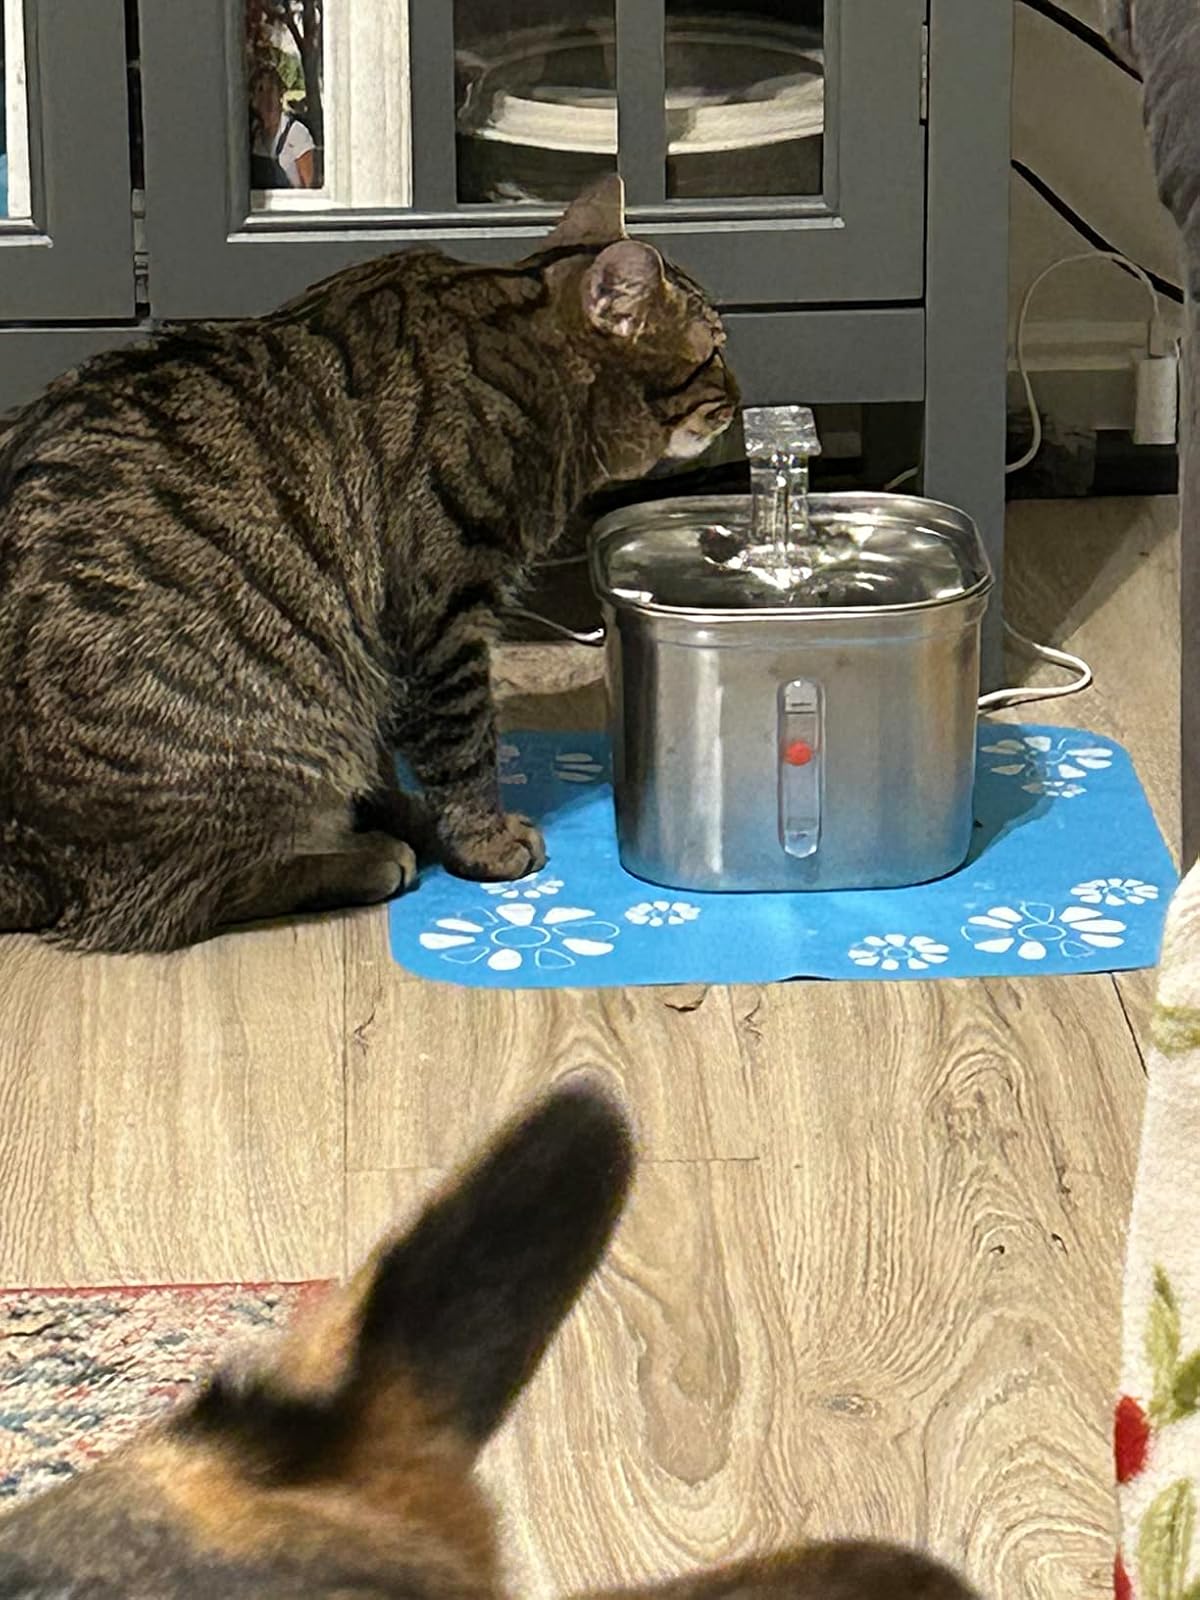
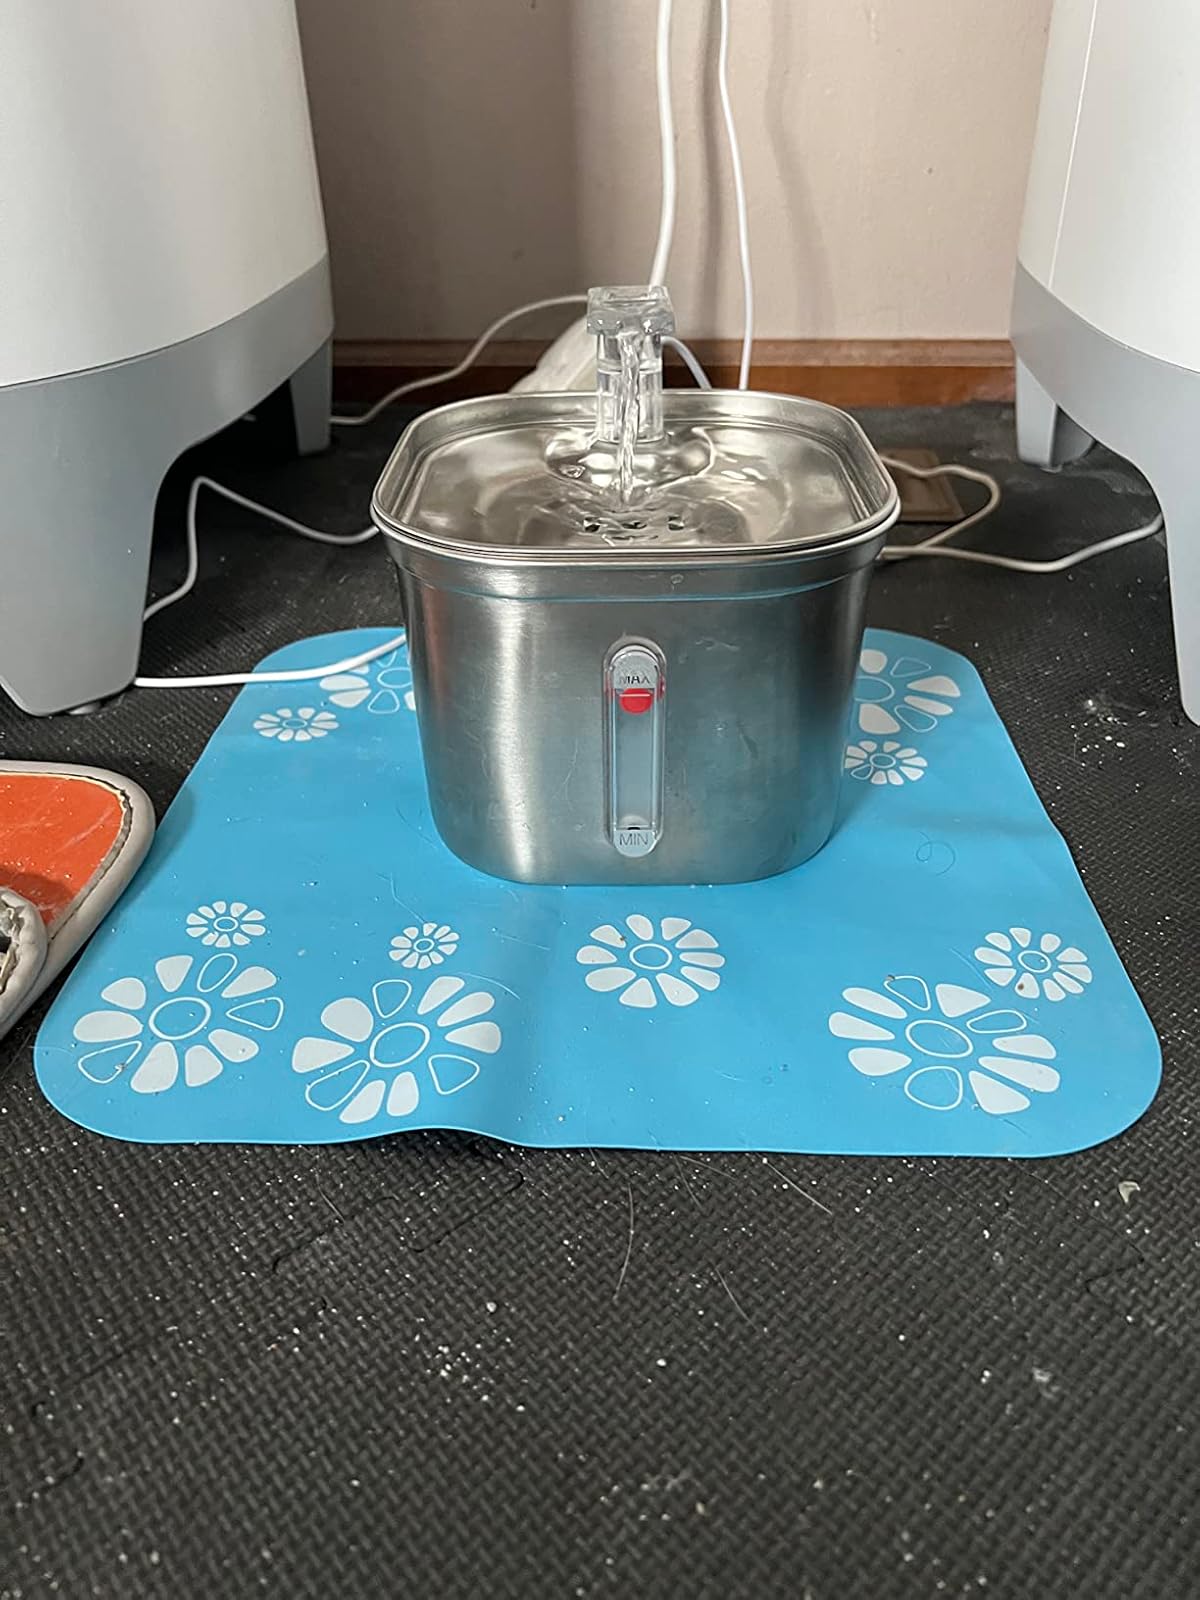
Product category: items_bowl
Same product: yes